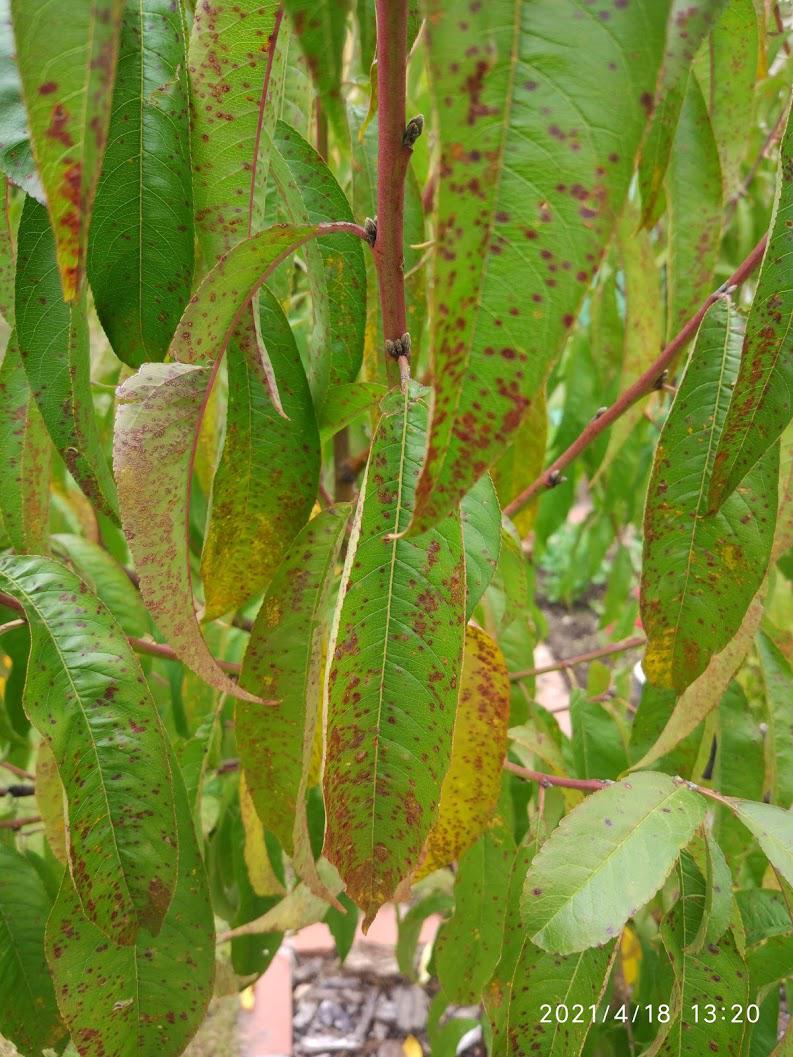
Plant: Peach
Disease: peach rust